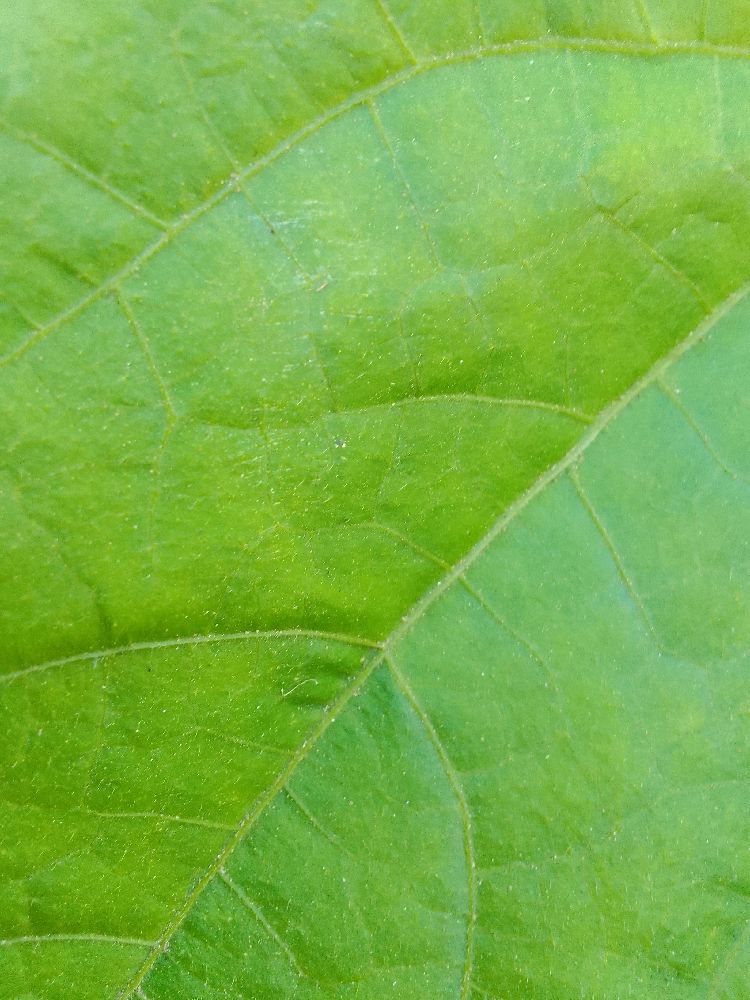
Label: healthy